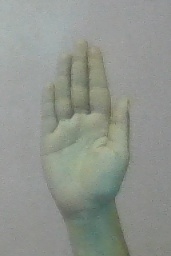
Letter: seen